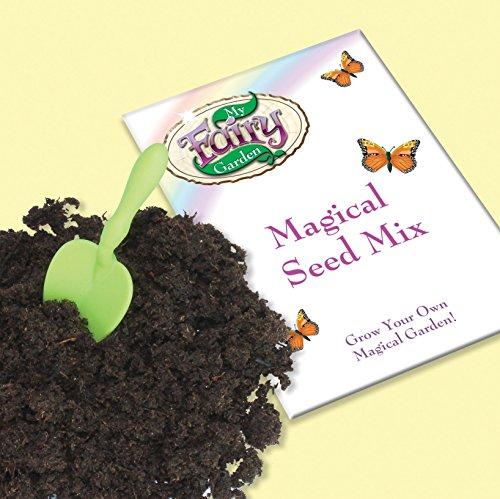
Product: My Fairy Garden - Tree Hollow
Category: Toys & Games | Sports & Outdoor Play | Gardening Tools
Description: Grow your own magical garden playset.
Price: $5.97
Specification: ProductDimensions:10x10x3inches|ItemWeight:1pounds|ShippingWeight:1.2pounds|DomesticShipping:ItemcanbeshippedwithinU.S.|InternationalShipping:Thisitemisnoteligibleforinternationalshipping.LearnMore|ASIN:B01FSV2YZ4|Itemmodelnumber:3652|Manufacturerrecommendedage:4-10years